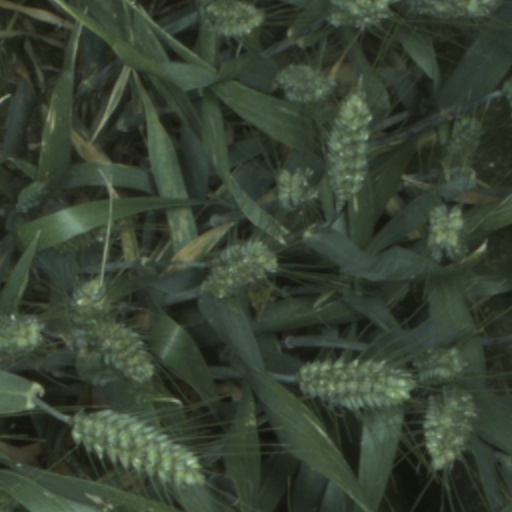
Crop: wheat